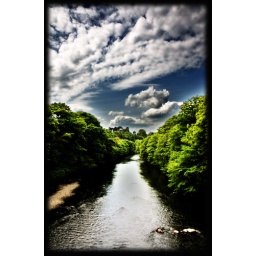
Iron bridge over the river Taff